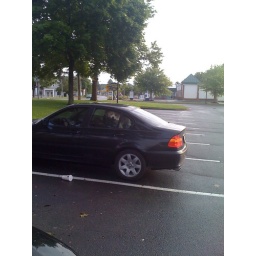
Dogs in cars, dogs in cars (sing to tune of Girls on Film)